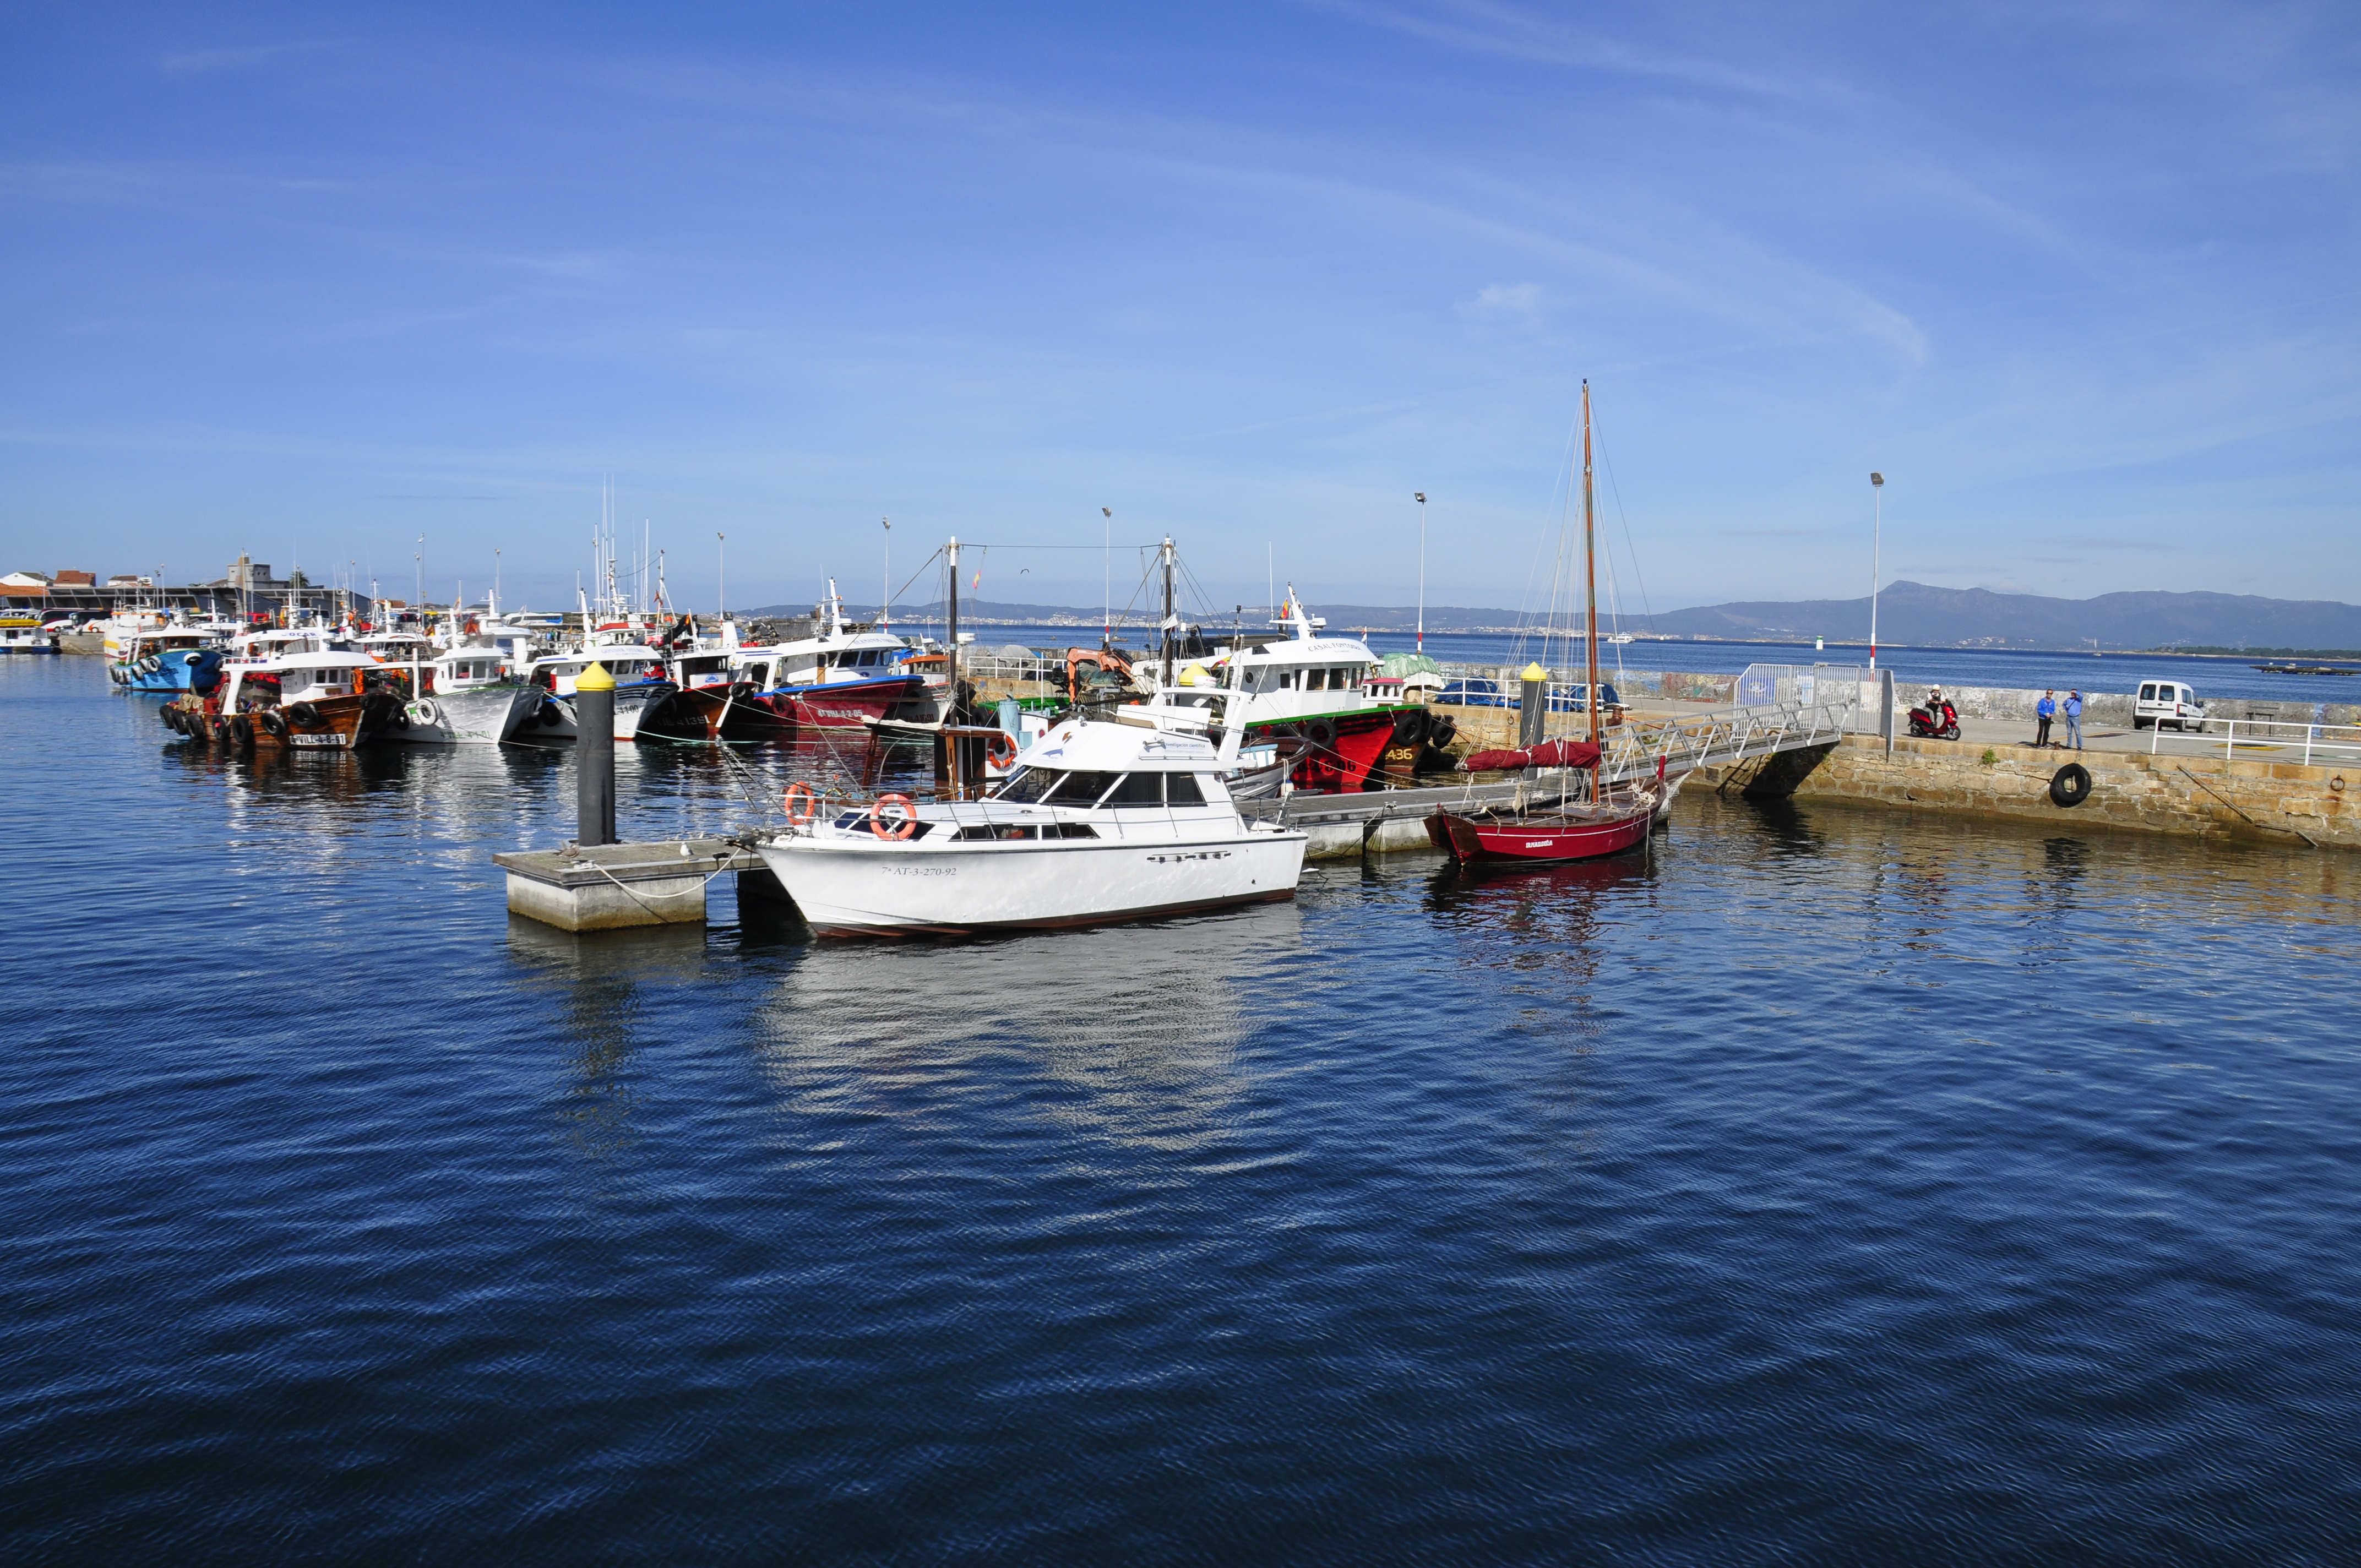
sea, coast, dock, boat, vehicle, bay, harbor, marina, port, spain, boating, mar, playa, galicia, pontevedra, grove, o, channel, watercraft, fishing vessel